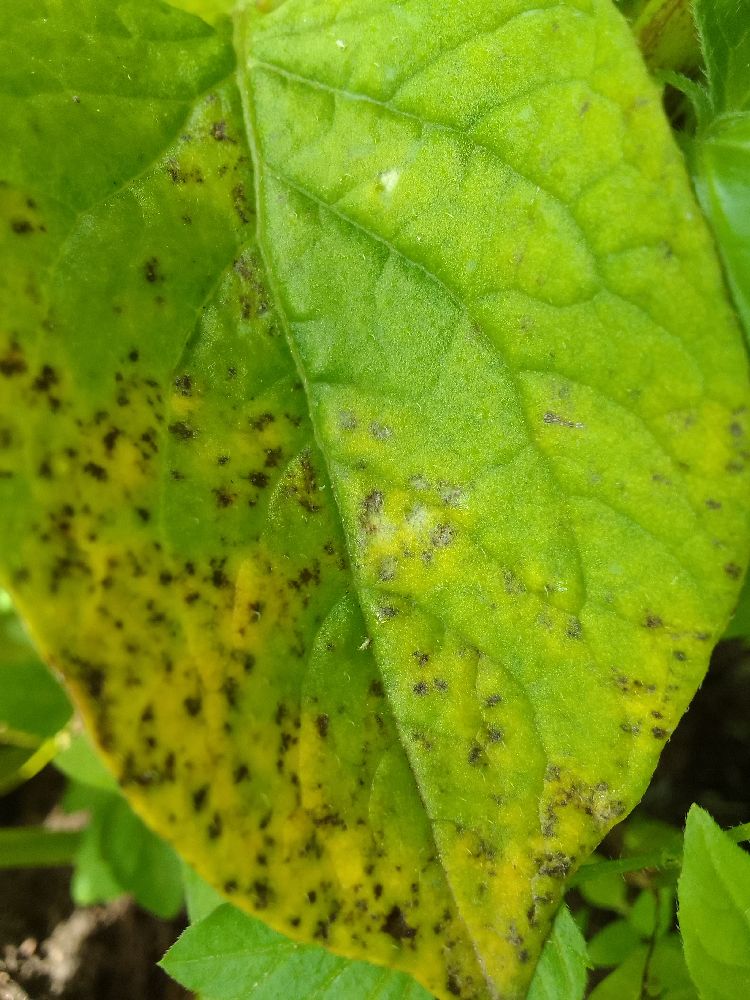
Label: Early blight